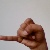
The image shows a hand gesture representing the letter 'J' in Indian Sign Language.